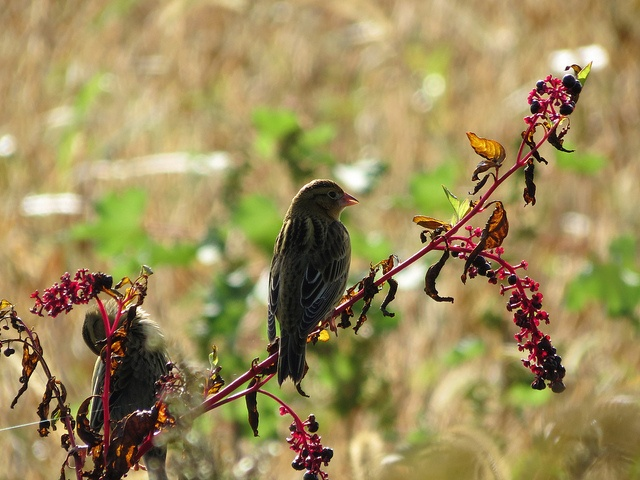
Bird sits on a flower branch and looks out over land
A couple of birds perched on a tree branch.
Two birds perched on a stem of a plant.
A small bird sits along a colorful branch.
A bird that is sitting on a flower.